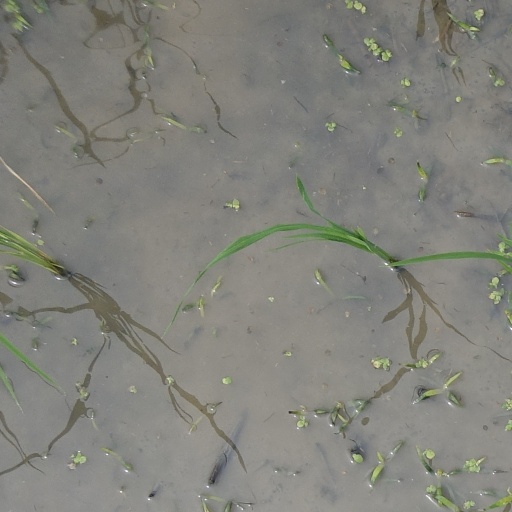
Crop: rice